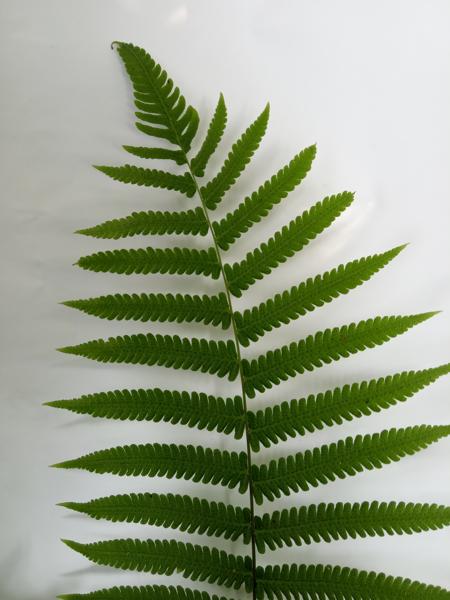
Weed species: Pteris vittata